Philip Morton (politician)

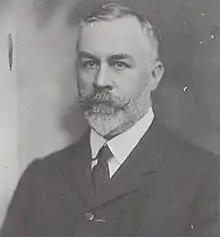
Philip Henry Morton

He was born near Nowra to Henry Gordon Morton and Jane Fairlies. He attended Numbaa Public School and became an estate manager. In 1889 he was elected to the New South Wales Legislative Assembly as the Free Trade member for Shoalhaven. He was defeated in 1898 as a Federalist candidate, and later served from 1904 to 1908 on Sydney City Council. His brothers Mark, and Henry, were also members of the Legislative Assembly. Morton died in Sydney in 1932.